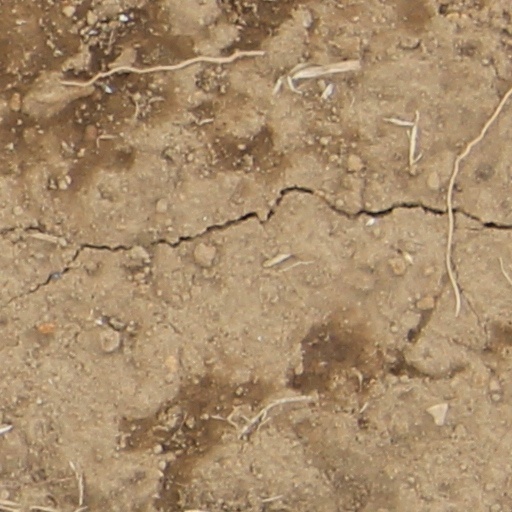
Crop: wheat